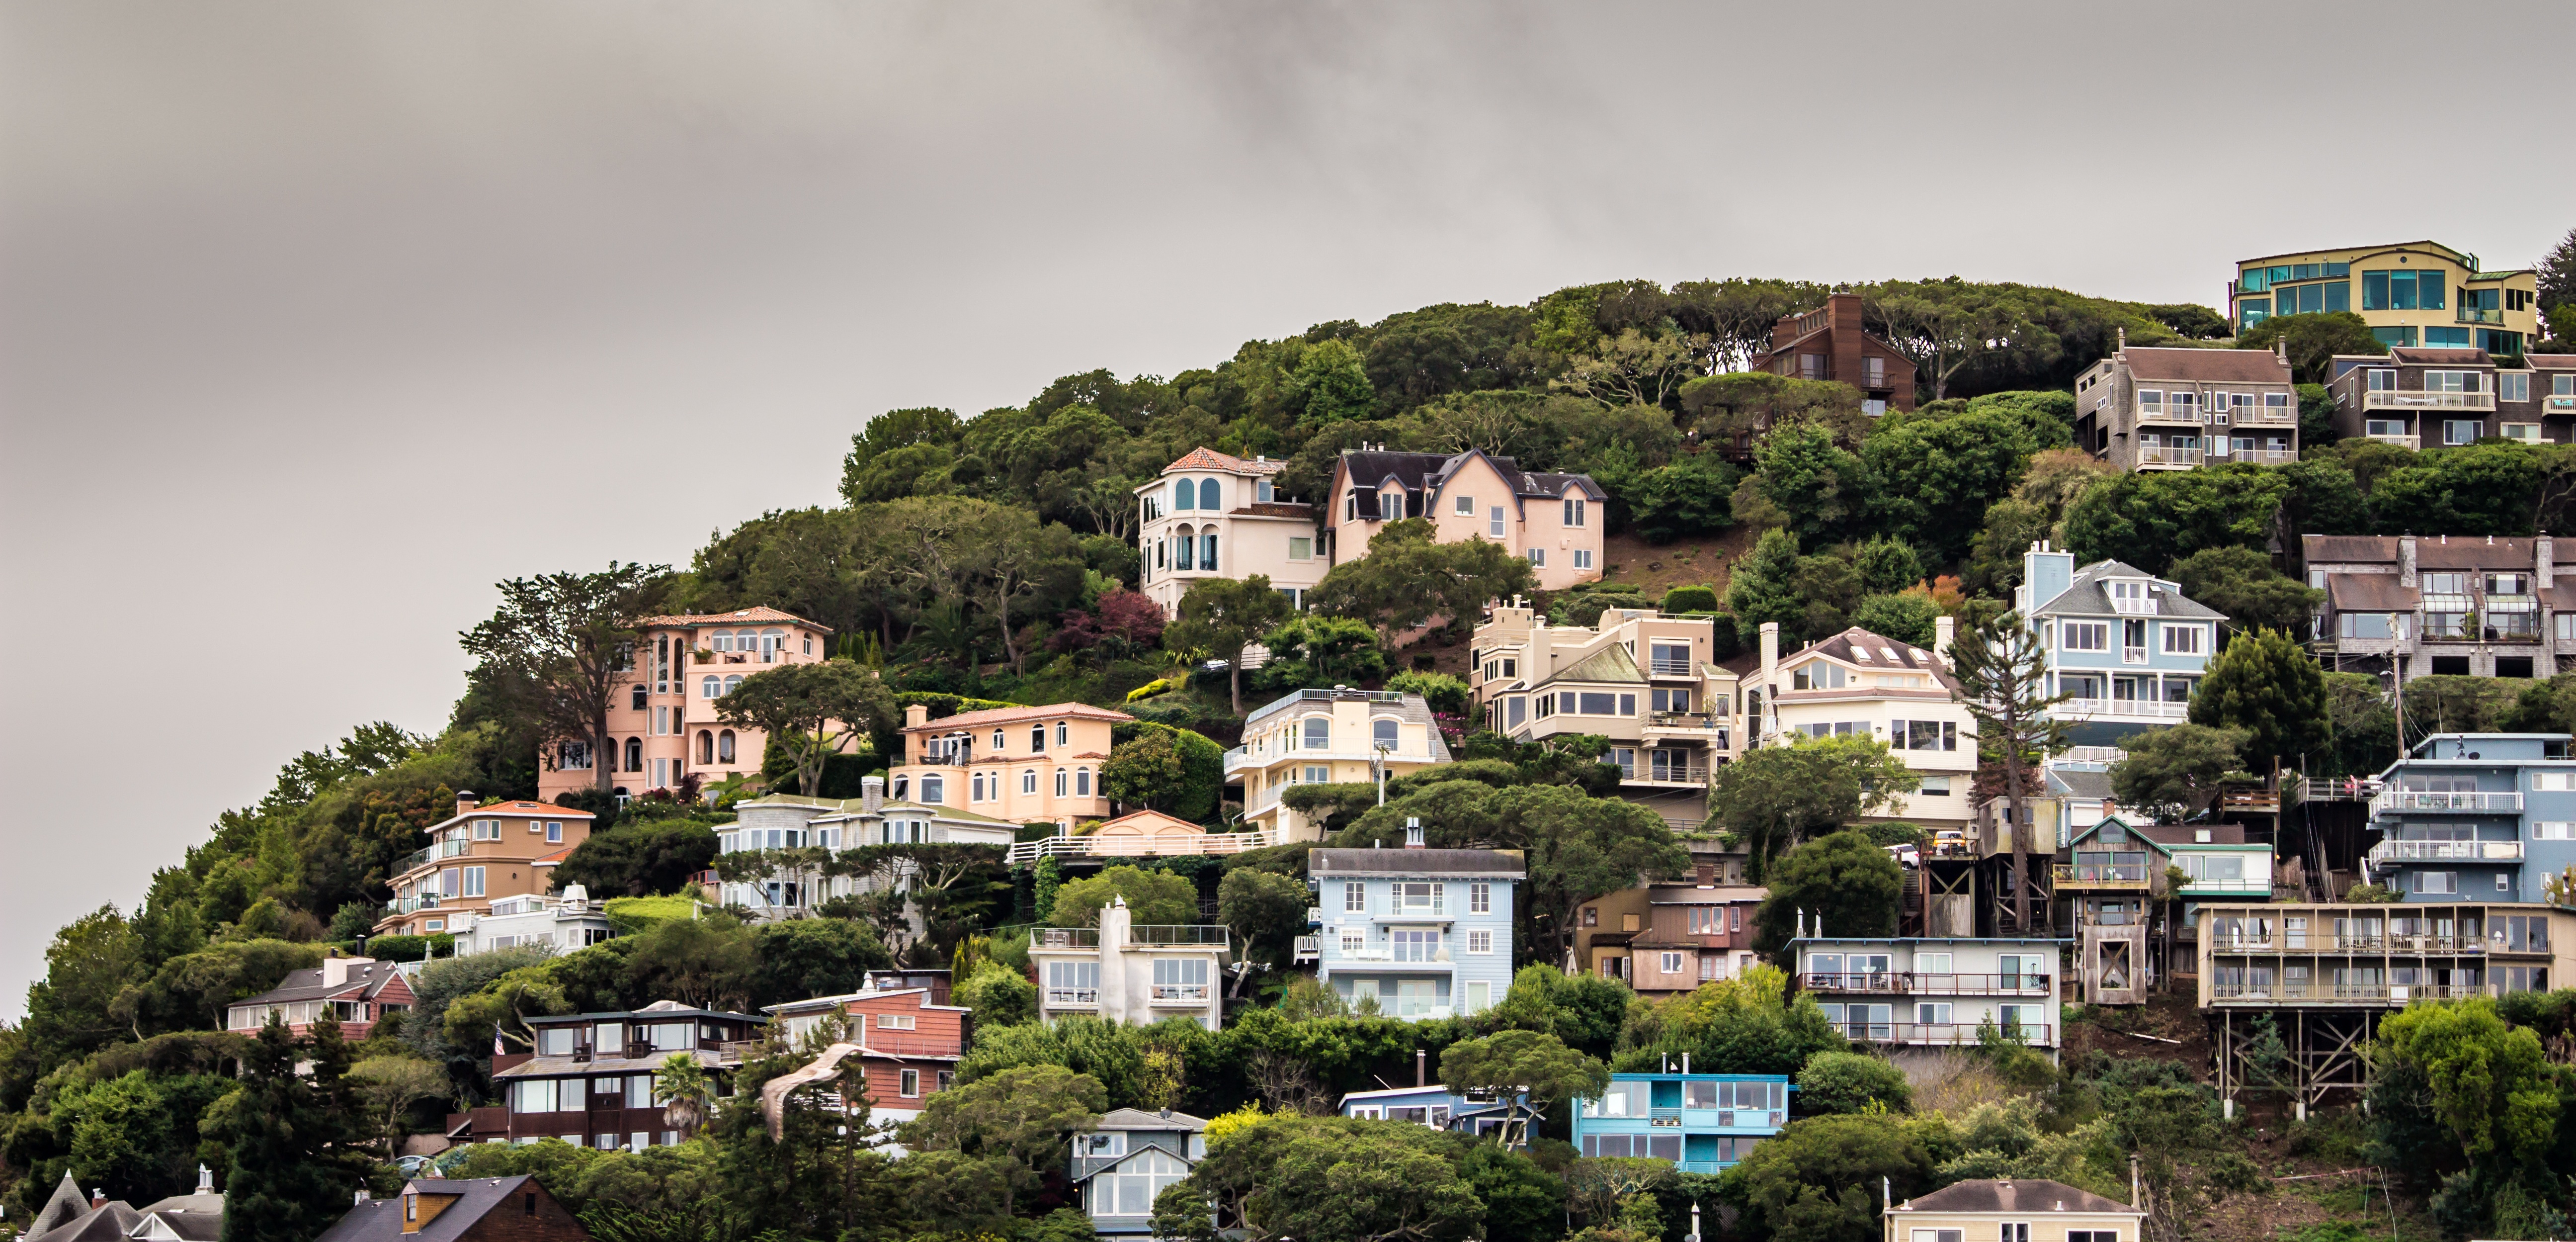
photography, town, city, cityscape, panorama, village, suburb, tourism, estate, neighbourhood, bird's eye view, aerial photography, urban area, residential area, human settlement